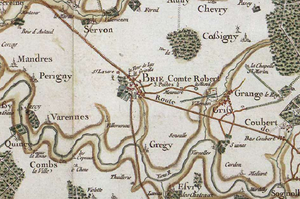
Carte de Brie-Comte-Robert au XV siècle Português: Mapa de Brie-Comte-Robert no XV seculo